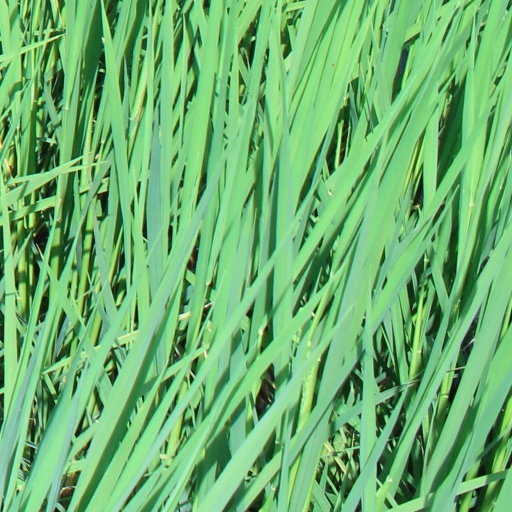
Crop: rice